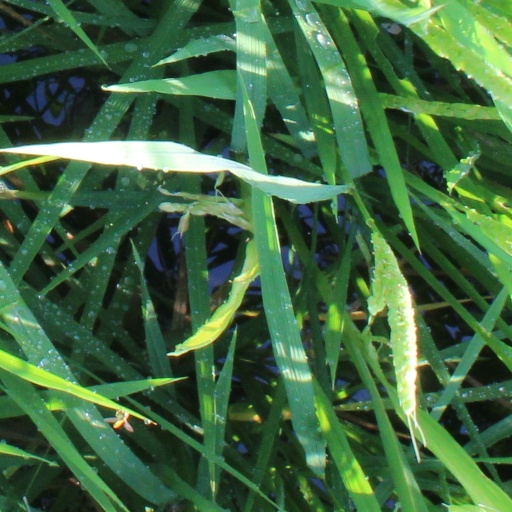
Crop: rice